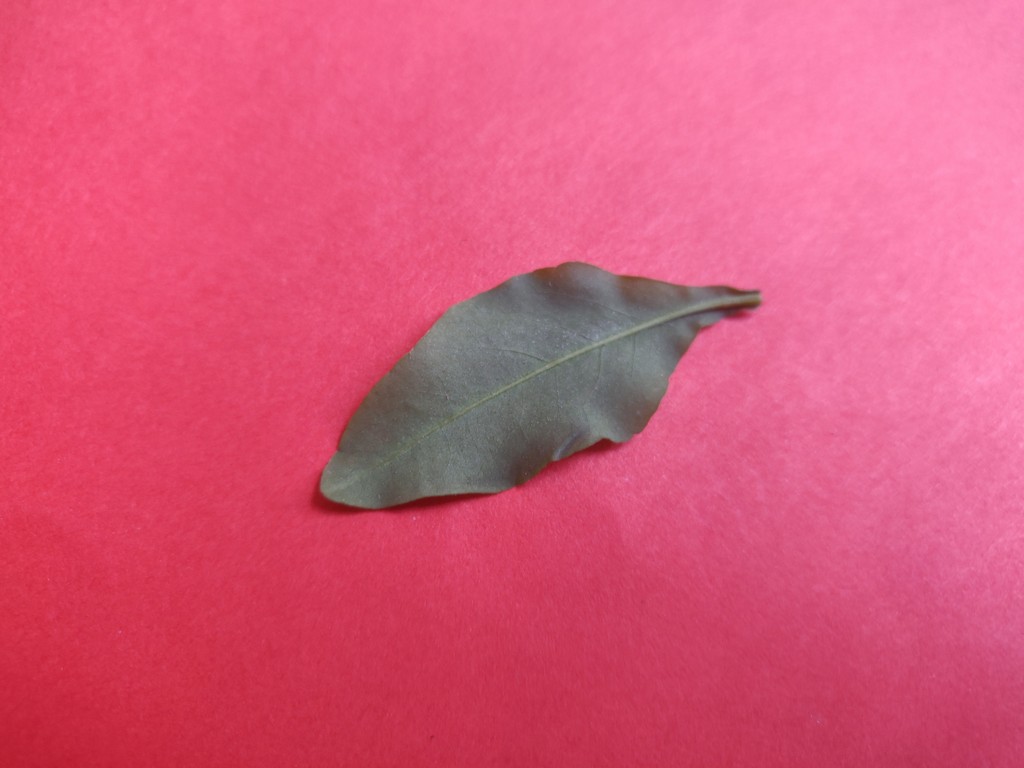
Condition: Healthy
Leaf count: single
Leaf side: back